Czechoslovak Air Force

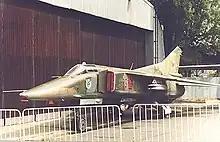
Czechoslovak MiG-23BN at Prague Aviation Museum

Under German occupation, Aero and Avia had built Messerschmitt Bf 109 fighters for the "Luftwaffe". In order to expand Czechoslovakia's fighter complement beyond the three squadrons of Spitfires transferred from the UK, Avia continued building the Bf 109 as the Avia S-99.